Galip Haktanır

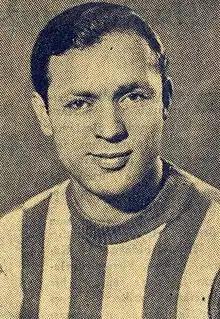
Haktanır in 1947

Galip Haktanır (1 August 1921 – 30 September 2023) was a Turkish footballer. He died on 30 September 2023, at the age of 102.